Shakira

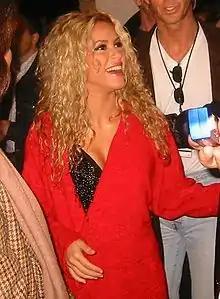
Shakira before entering the stage during her Tour of the Mongoose in 2003

Shakira's new album, titled "Laundry Service" in English-speaking countries and "Servicio de Lavanderia" in Latin America and Spain, was released on 13 November 2001. "Servicio de Lavanderia" features the same songs, arranged in different order. Nine out of thirteen tracks Shakira sings in English. The album debuted at number three on the U.S. "Billboard" 200 chart, selling over 200,000 records in its first week. It was later certified triple platinum. It had established, for the most part, Shakira's musical presence in the mainstream North American market. "Underneath Your Clothes", "Objection (Tango)", "The One", "Te Dejo Madrid", "Que Me Quedes Tú", and "Poem to a Horse" were other "Laundry Service" songs issued as singles. Shakira's best-selling album ever comprises a number of hits, but its greatest strength and biggest selling point was "Whenever, Wherever" / "Suerte".